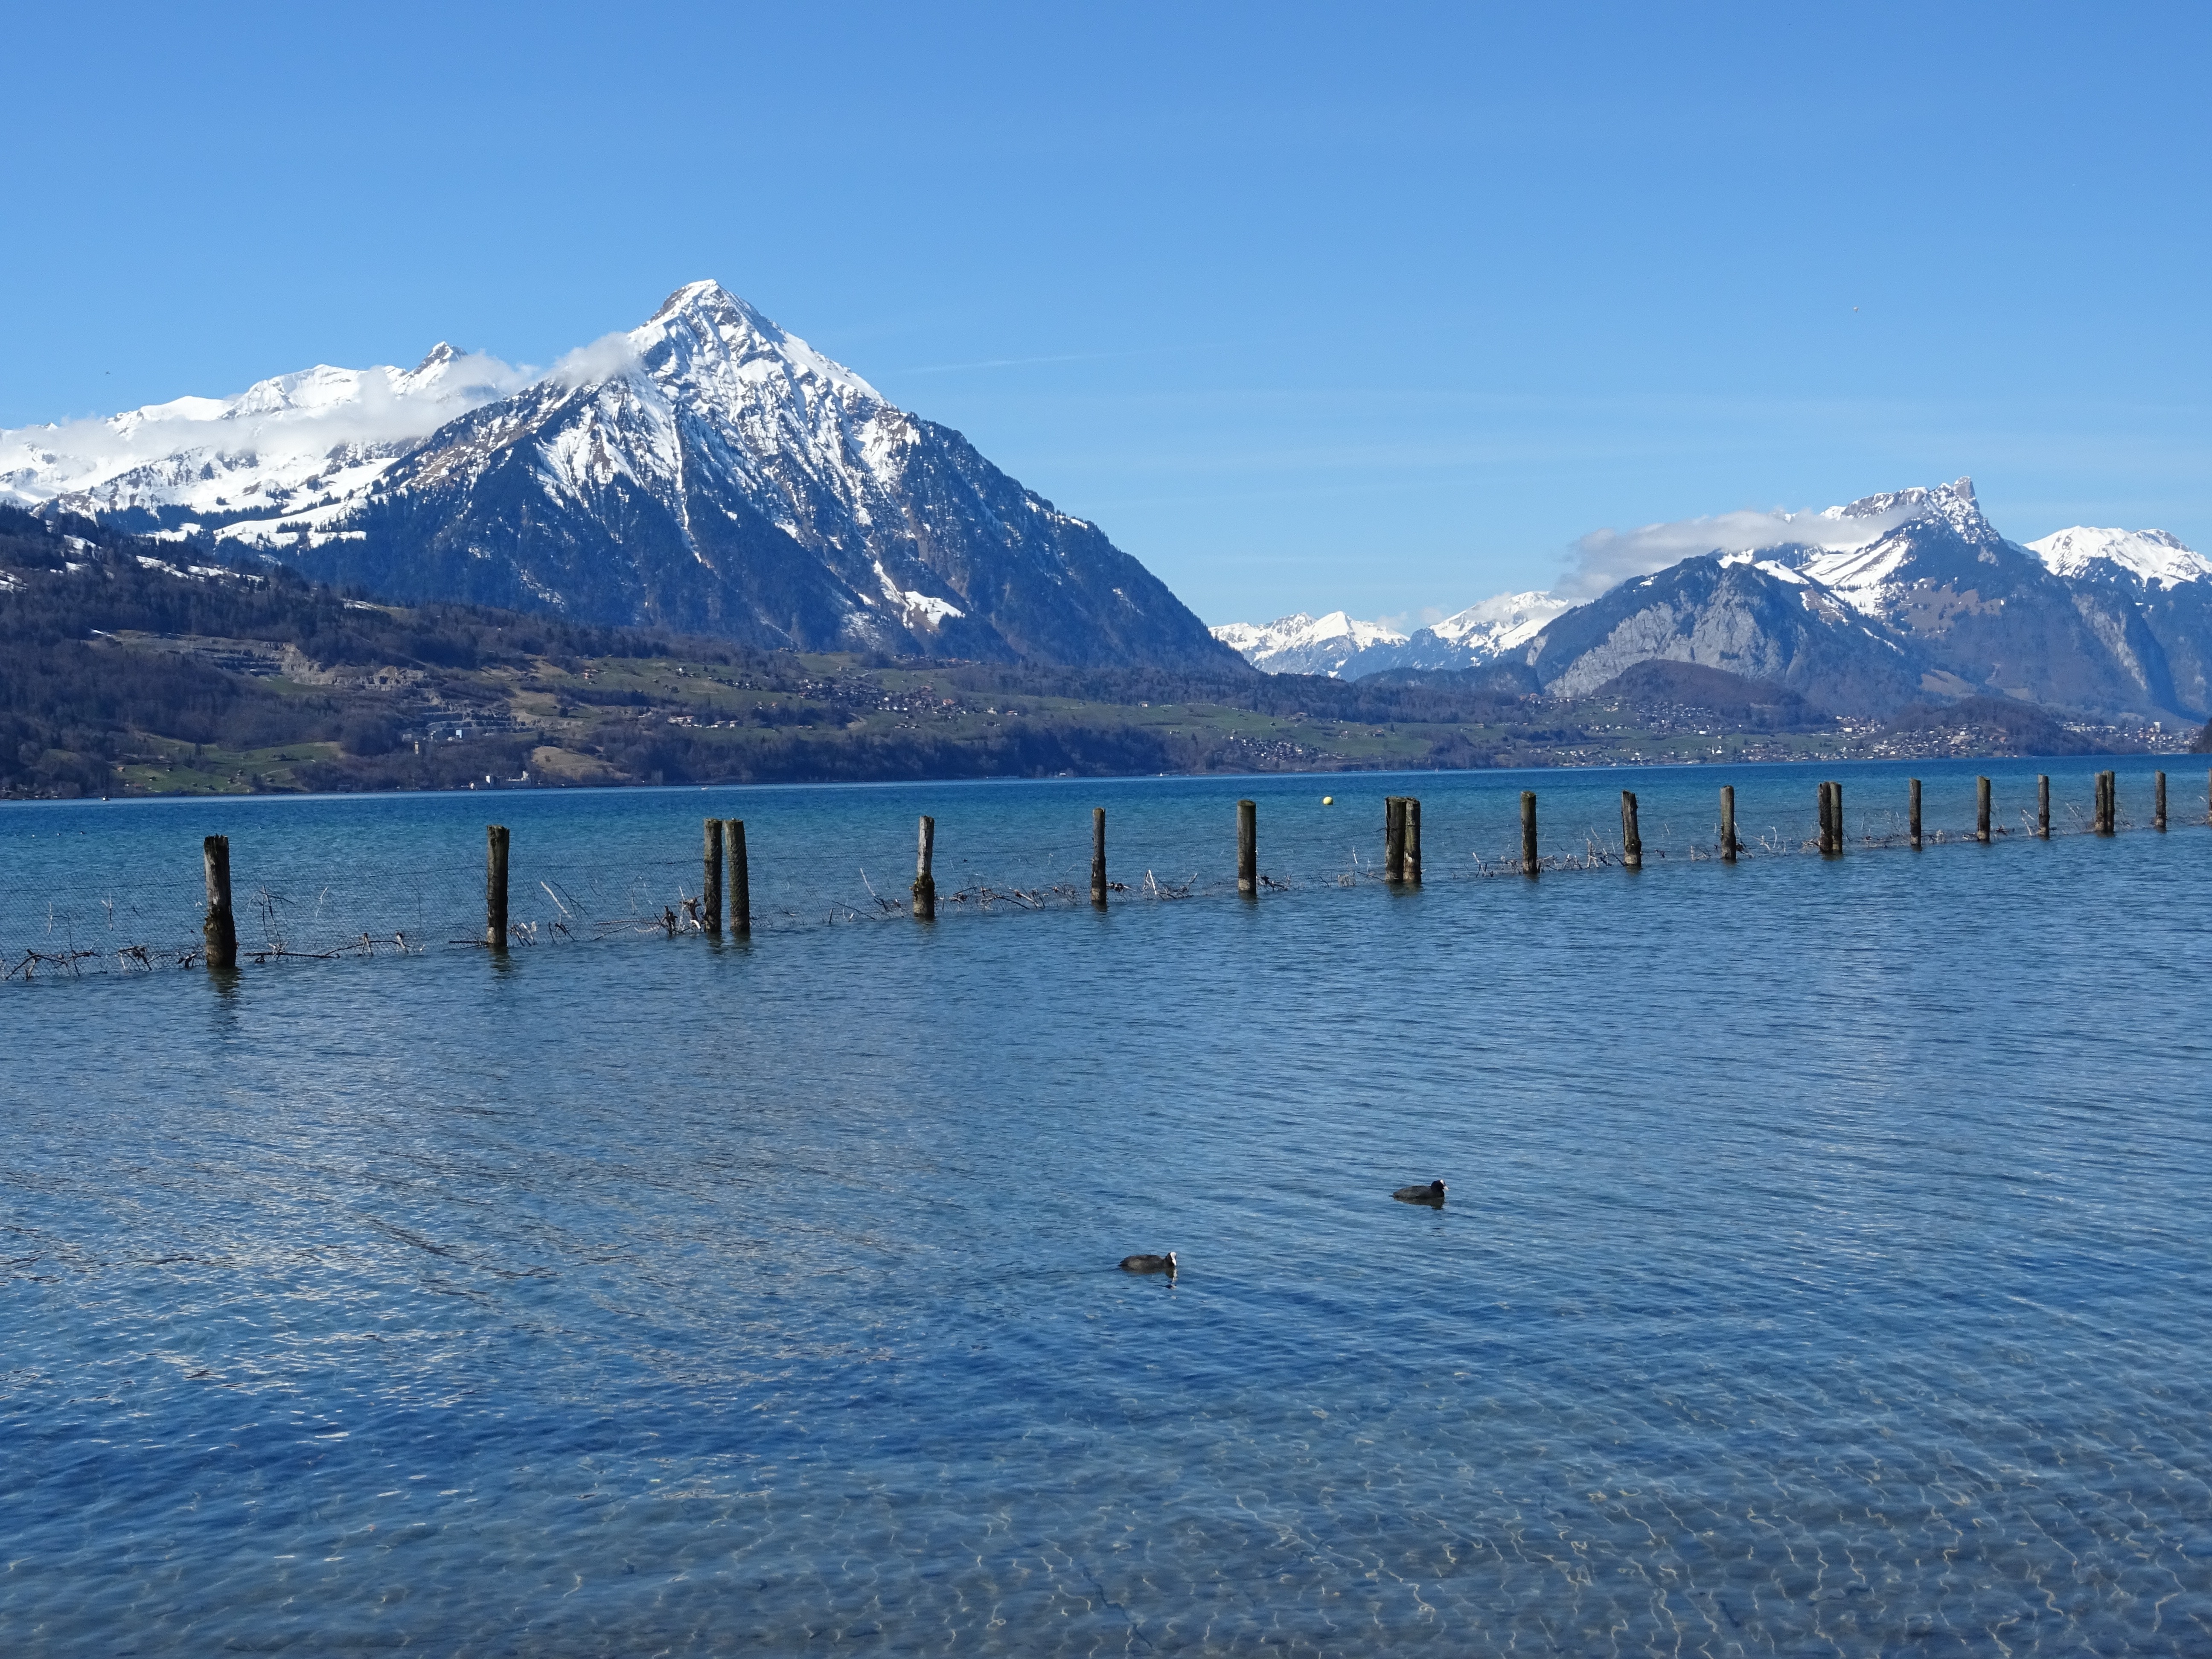
landscape, sea, water, nature, mountain, snow, winter, sky, lake, view, mountain range, panorama, glacier, alpine, blue, reservoir, summit, mountain landscape, mountaineering, mountains, switzerland, beautiful, loch, wintry, high mountains, nature conservation, partly cloudy, distant view, alpine panorama, nature reserve, clear air, glacial ice, mountainous landforms